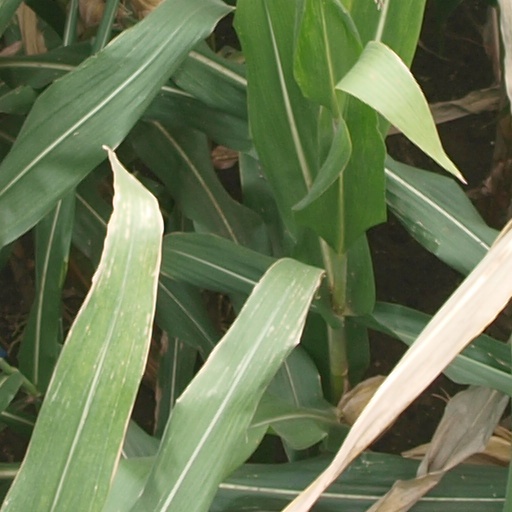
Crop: maize; corn